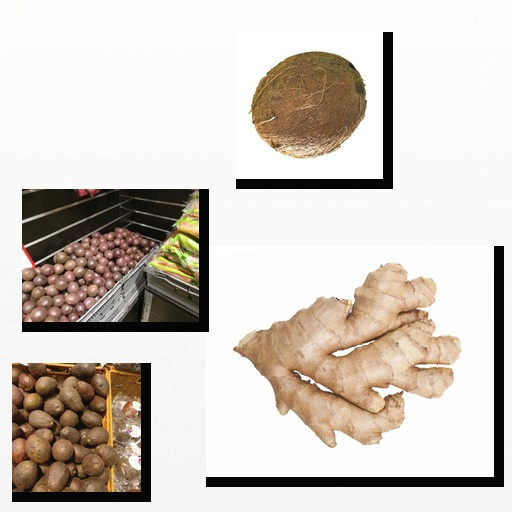
Food items: coconut, avocado, passion_fruit, ginger